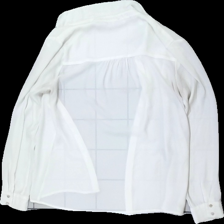
View: back
Type: Blouse
Category: Ladies
Brand: H&M
Colors: White
Material: 100% Polyester
Cut: Regular
Size: 36
Season: All
Stains: Major
Damage: stained
Damage location: middle right
Damage 2: stained
Damage 2 location: middle left
Price range: <50
Recommended usage: Recycle
Description: white blouse